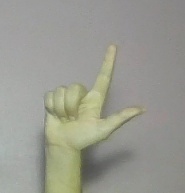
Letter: laam